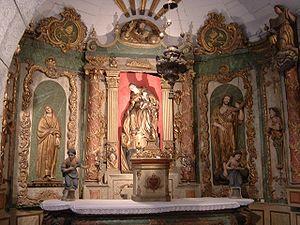
Lourdes (Hautes-Pyrénées, Midi-Pyrénées, France)
Lourdes est une commune française située dans le département des Hautes-Pyrénées, en région Occitanie.
Le musée pyrénéen de Lourdes est un musée consacré aux Pyrénées sous tous leurs aspects, installé depuis 1921 dans le château fort de Lourdes.
Cet article traite de l'histoire de la ville de Lourdes en Lavedan, département des Hautes-Pyrénées, région Occitanie, France.
Le château fort de Lourdes est une fortification médiévale située sur la commune française de Lourdes dans le département des Hautes-Pyrénées en région Occitanie.